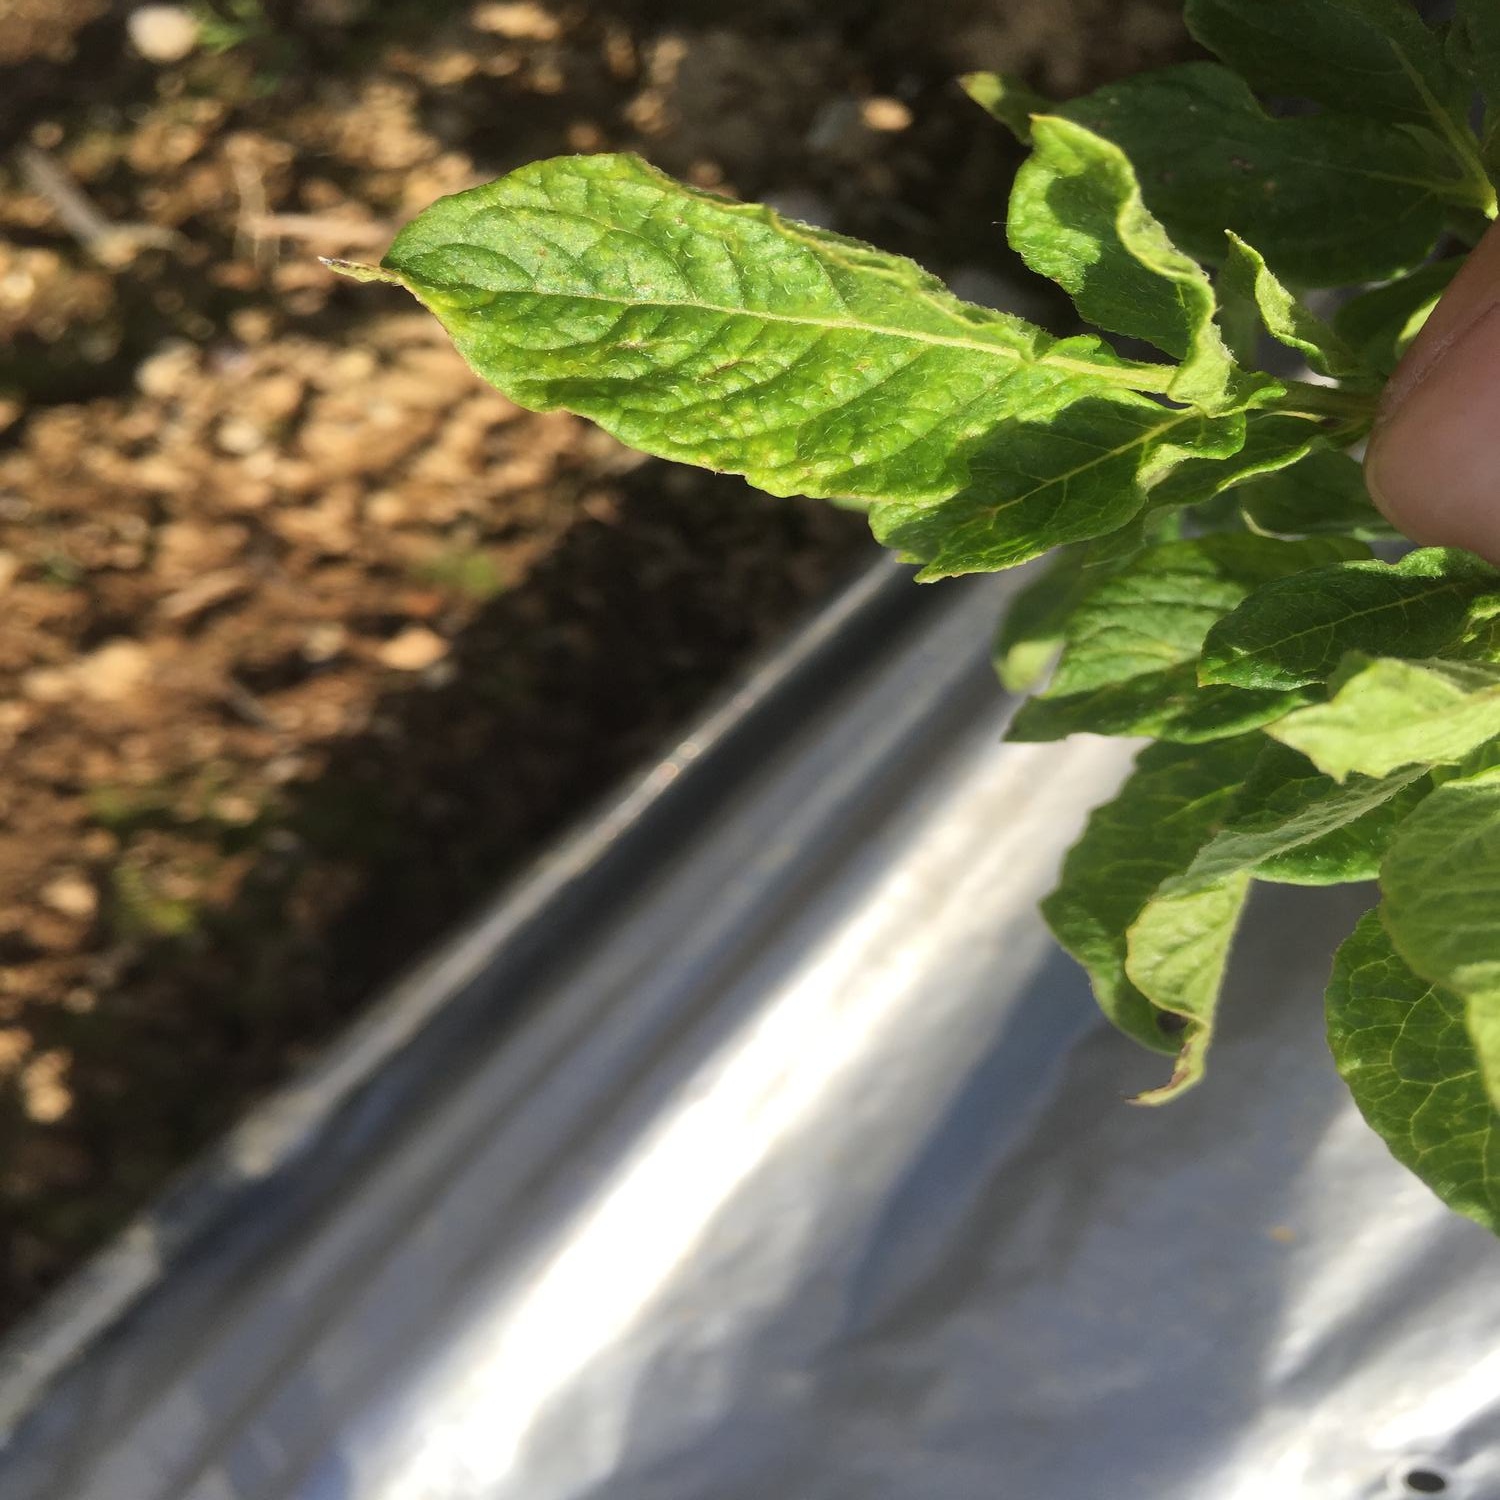
Etiqueta: Virus